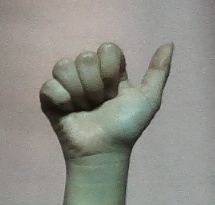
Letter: dhad